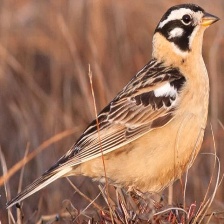
Species: SMITHS LONGSPUR
Scientific name: CALCARIUS PICTUS